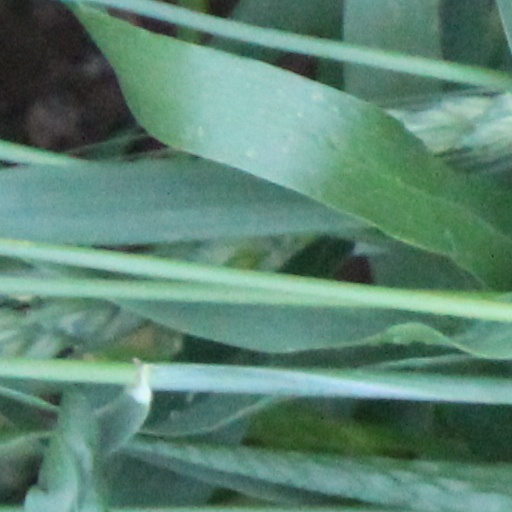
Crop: wheat